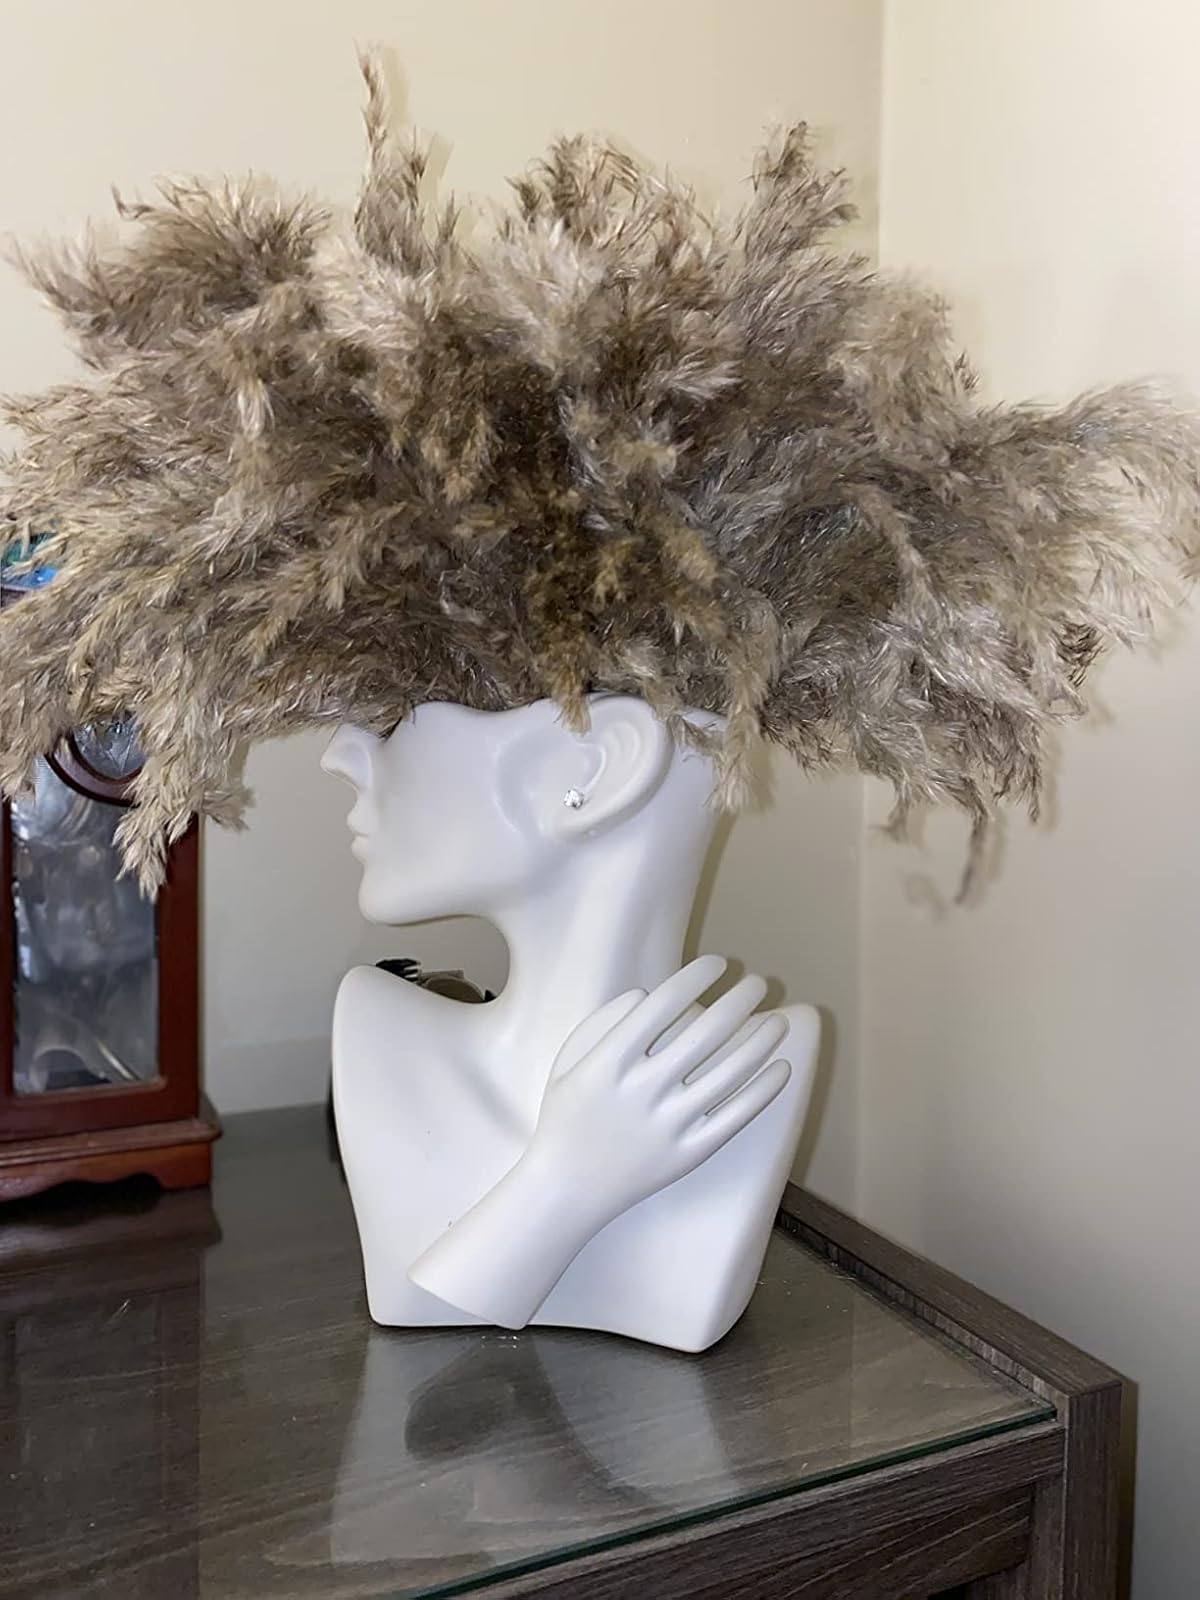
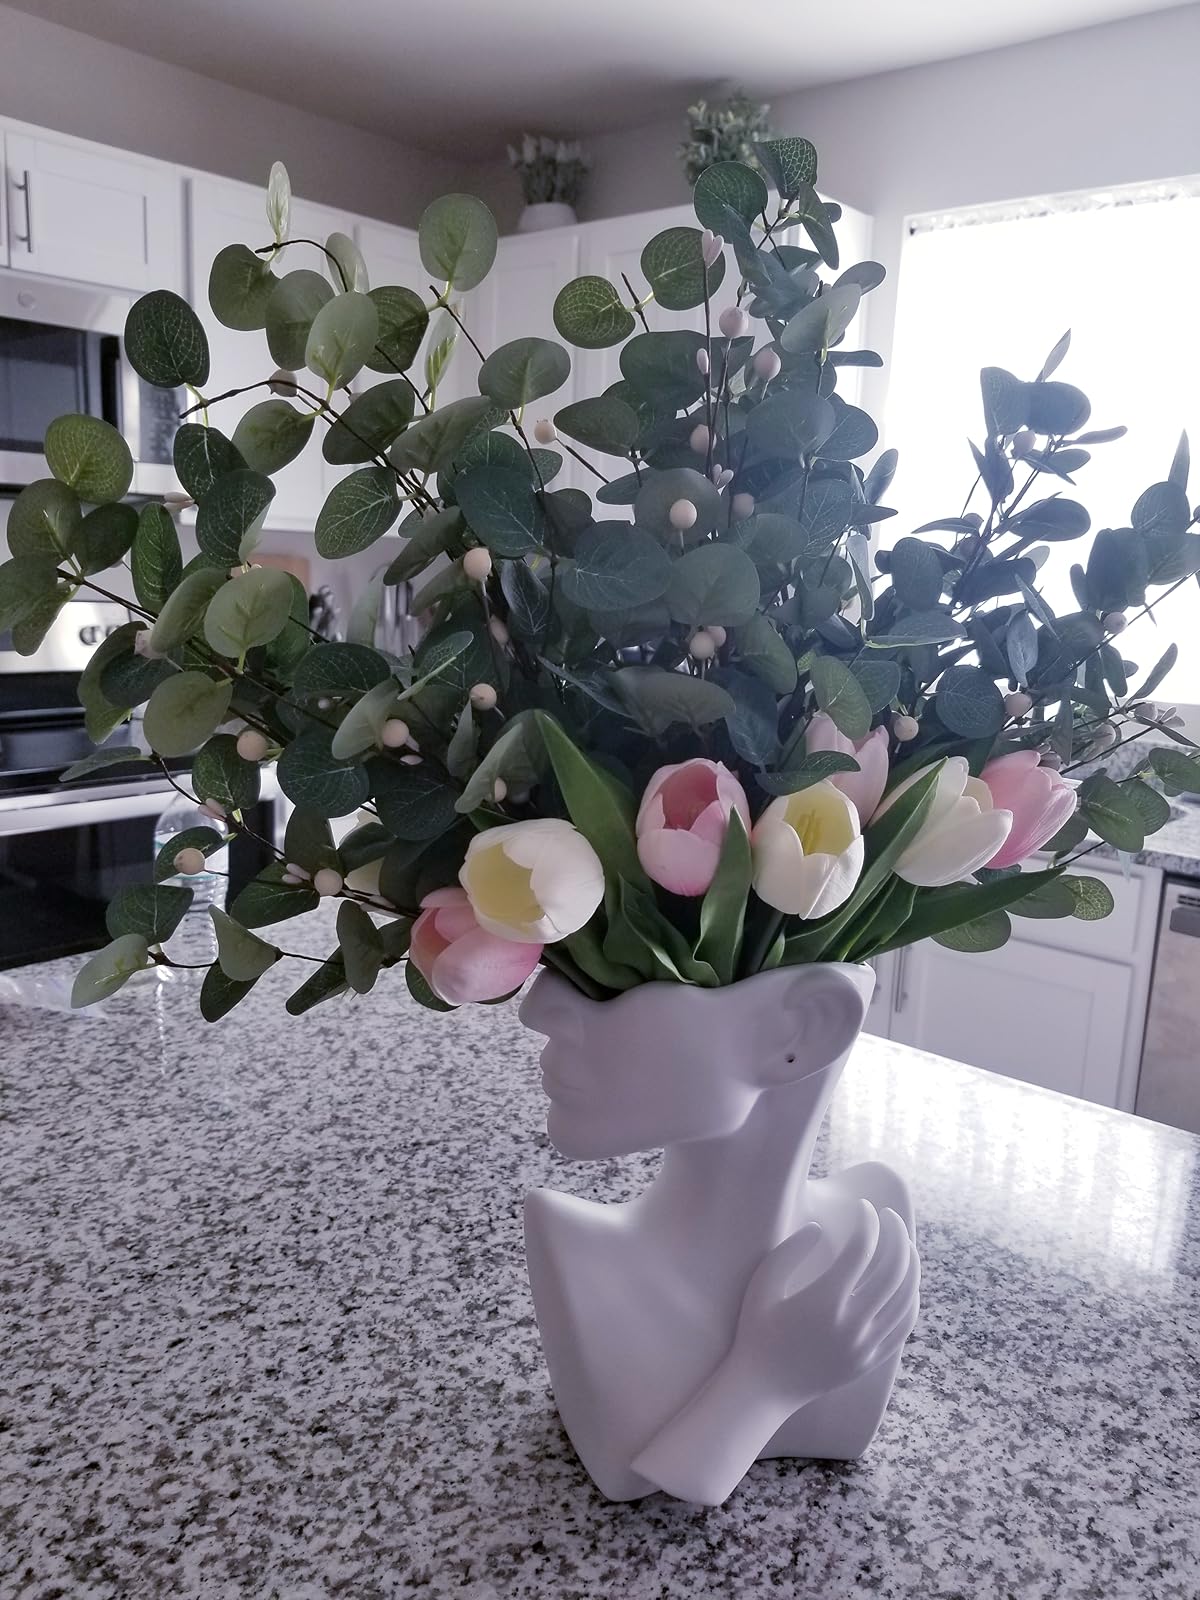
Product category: vase
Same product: yes